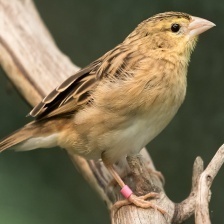
Species: NORTHERN RED BISHOP
Scientific name: EUPLECTES FRANCISCANUS